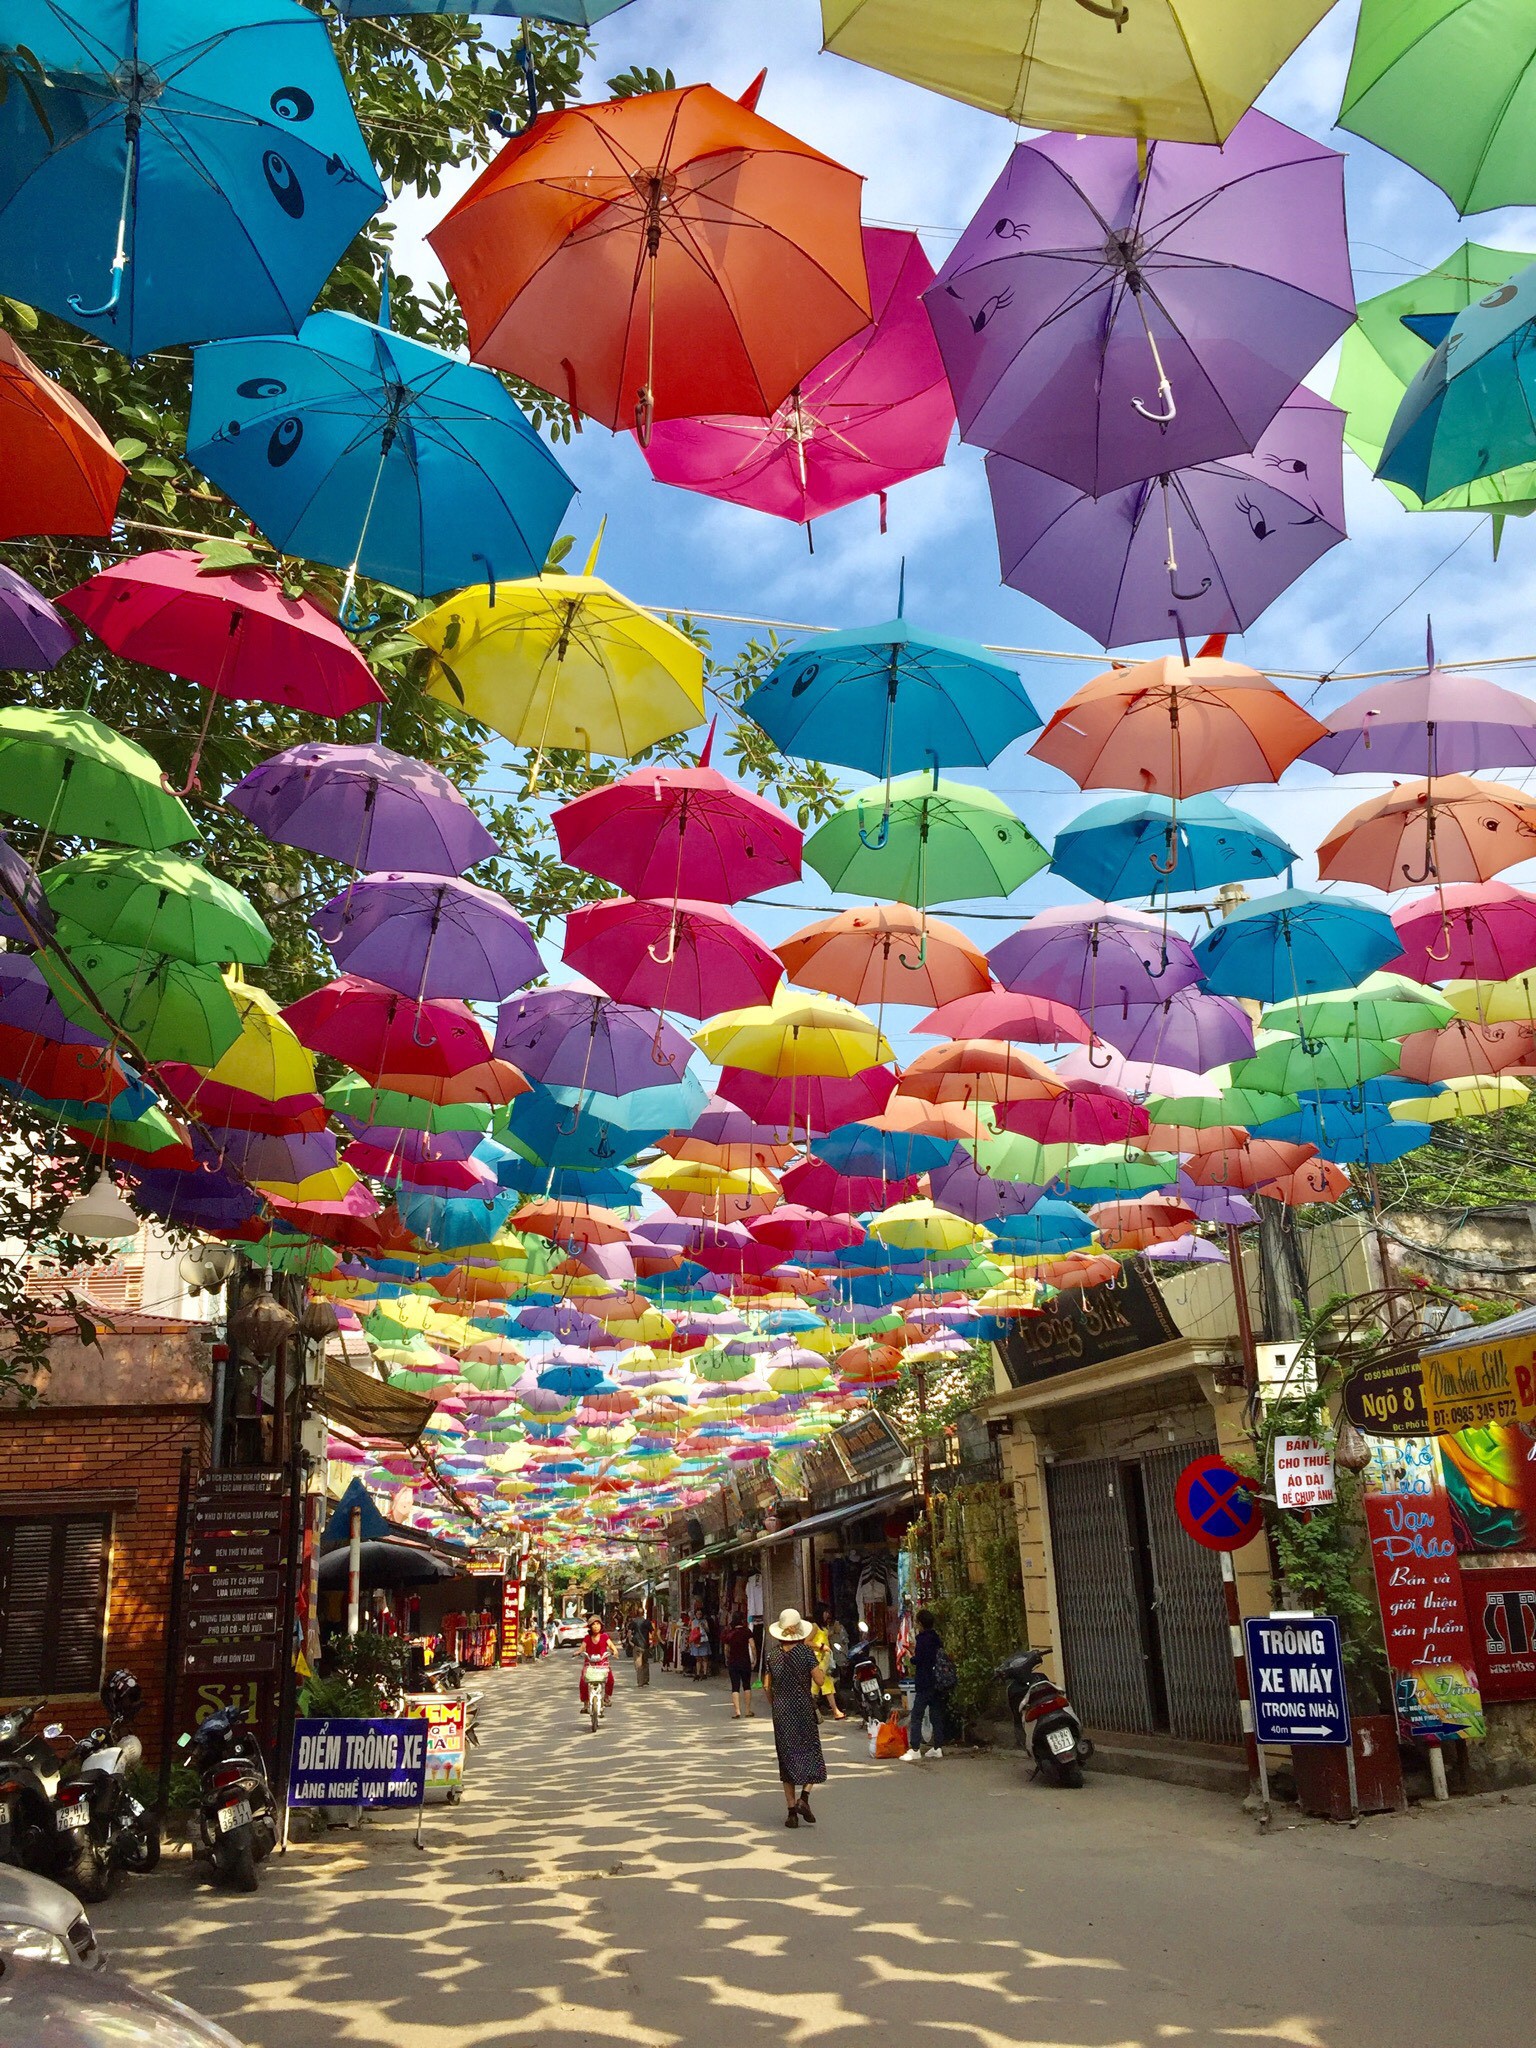
user: text: Những chiếc ô trong hình có màu gì?
assistant: text: Nhiều màu sắc.

user: text: Có bao nhiêu chiếc xe máy đang đậu ở bên trái đường?
assistant: text: Năm chiếc.

user: text: Theo biển báo, khu vực này là làng nghề gì?
assistant: text: Làng nghề Vạn Phúc.

user: text: Những chiếc ô nhiều màu sắc được treo trên đường tạo ra không khí gì?
assistant: text: Không khí lễ hội, vui tươi và thu hút du khách.

user: text: Có mấy loại dịch vụ trông xe được đề cập trong các biển báo và chúng khác nhau như thế nào?
assistant: text: Có hai loại: một là 'Điểm trông xe' chung ở ngay đây và một là 'Trông xe (trong nhà)' cách đó 40m.